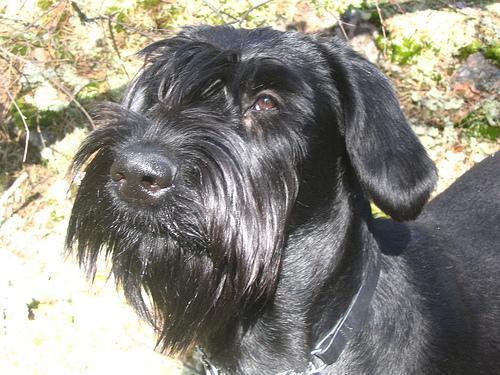
giant_schnauzer